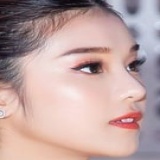
ca sĩ Hoàng Yến Chibi